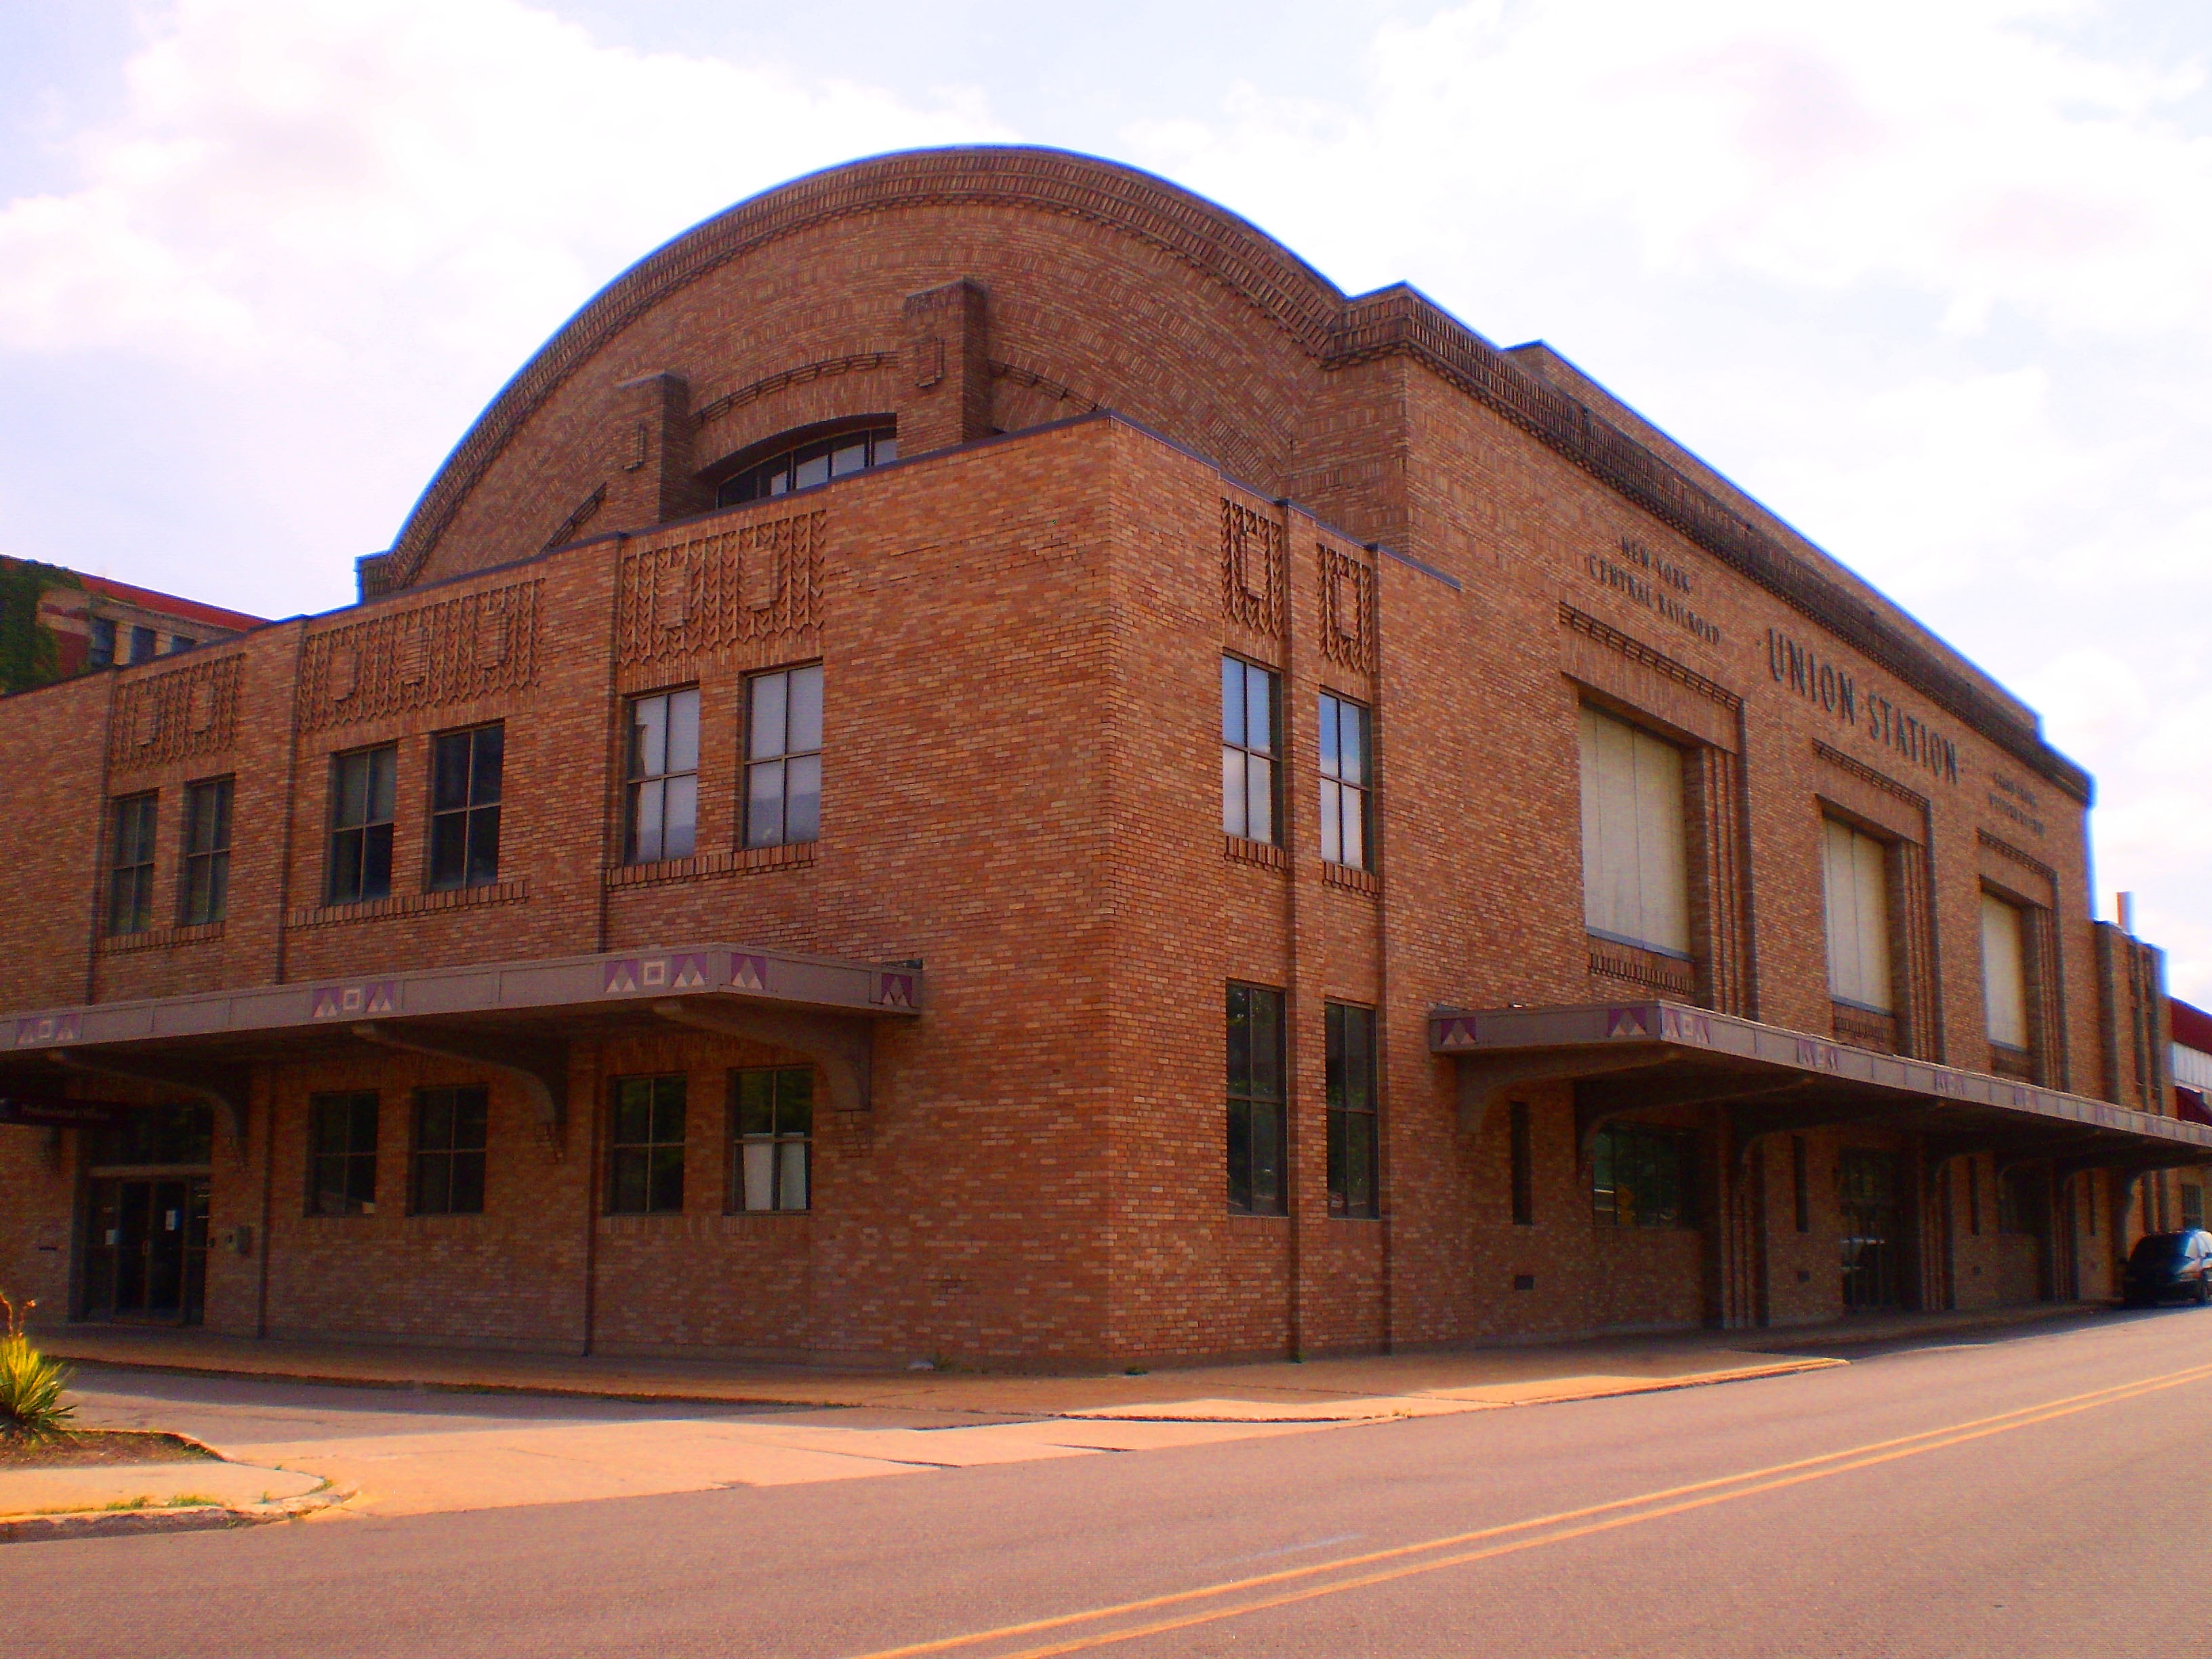
architecture, railroad, house, town, building, city, downtown, commute, transit, transportation, station, train station, facade, property, estate, amtrak, neighbourhood, union station